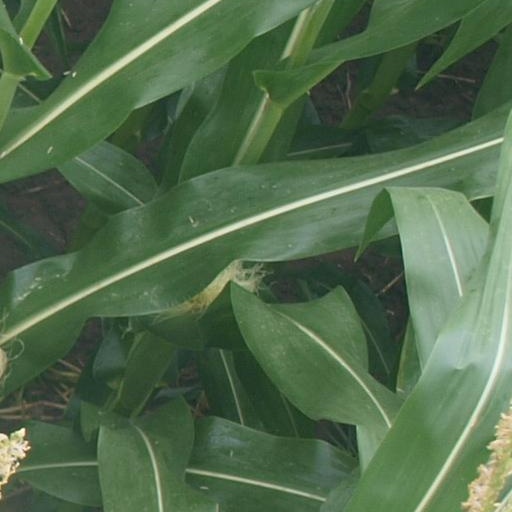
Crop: maize; corn